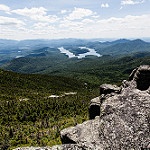
Label: mountain